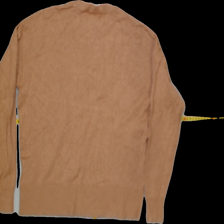
View: back
Type: Sweater
Category: Ladies
Brand: Amisu (New yorker)
Colors: Brown
Material: 54%wool 46%cotton
Pattern: Plain
Cut: C-collar, Regular
Size: XS
Season: All
Trend: No trend
Stains: No
Price range: 50-100
Recommended usage: Reuse